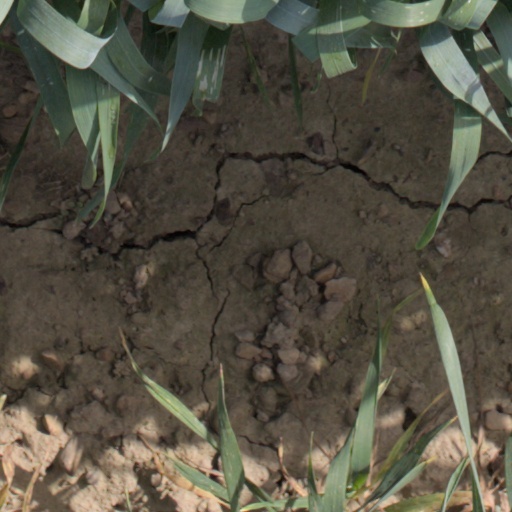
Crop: wheat